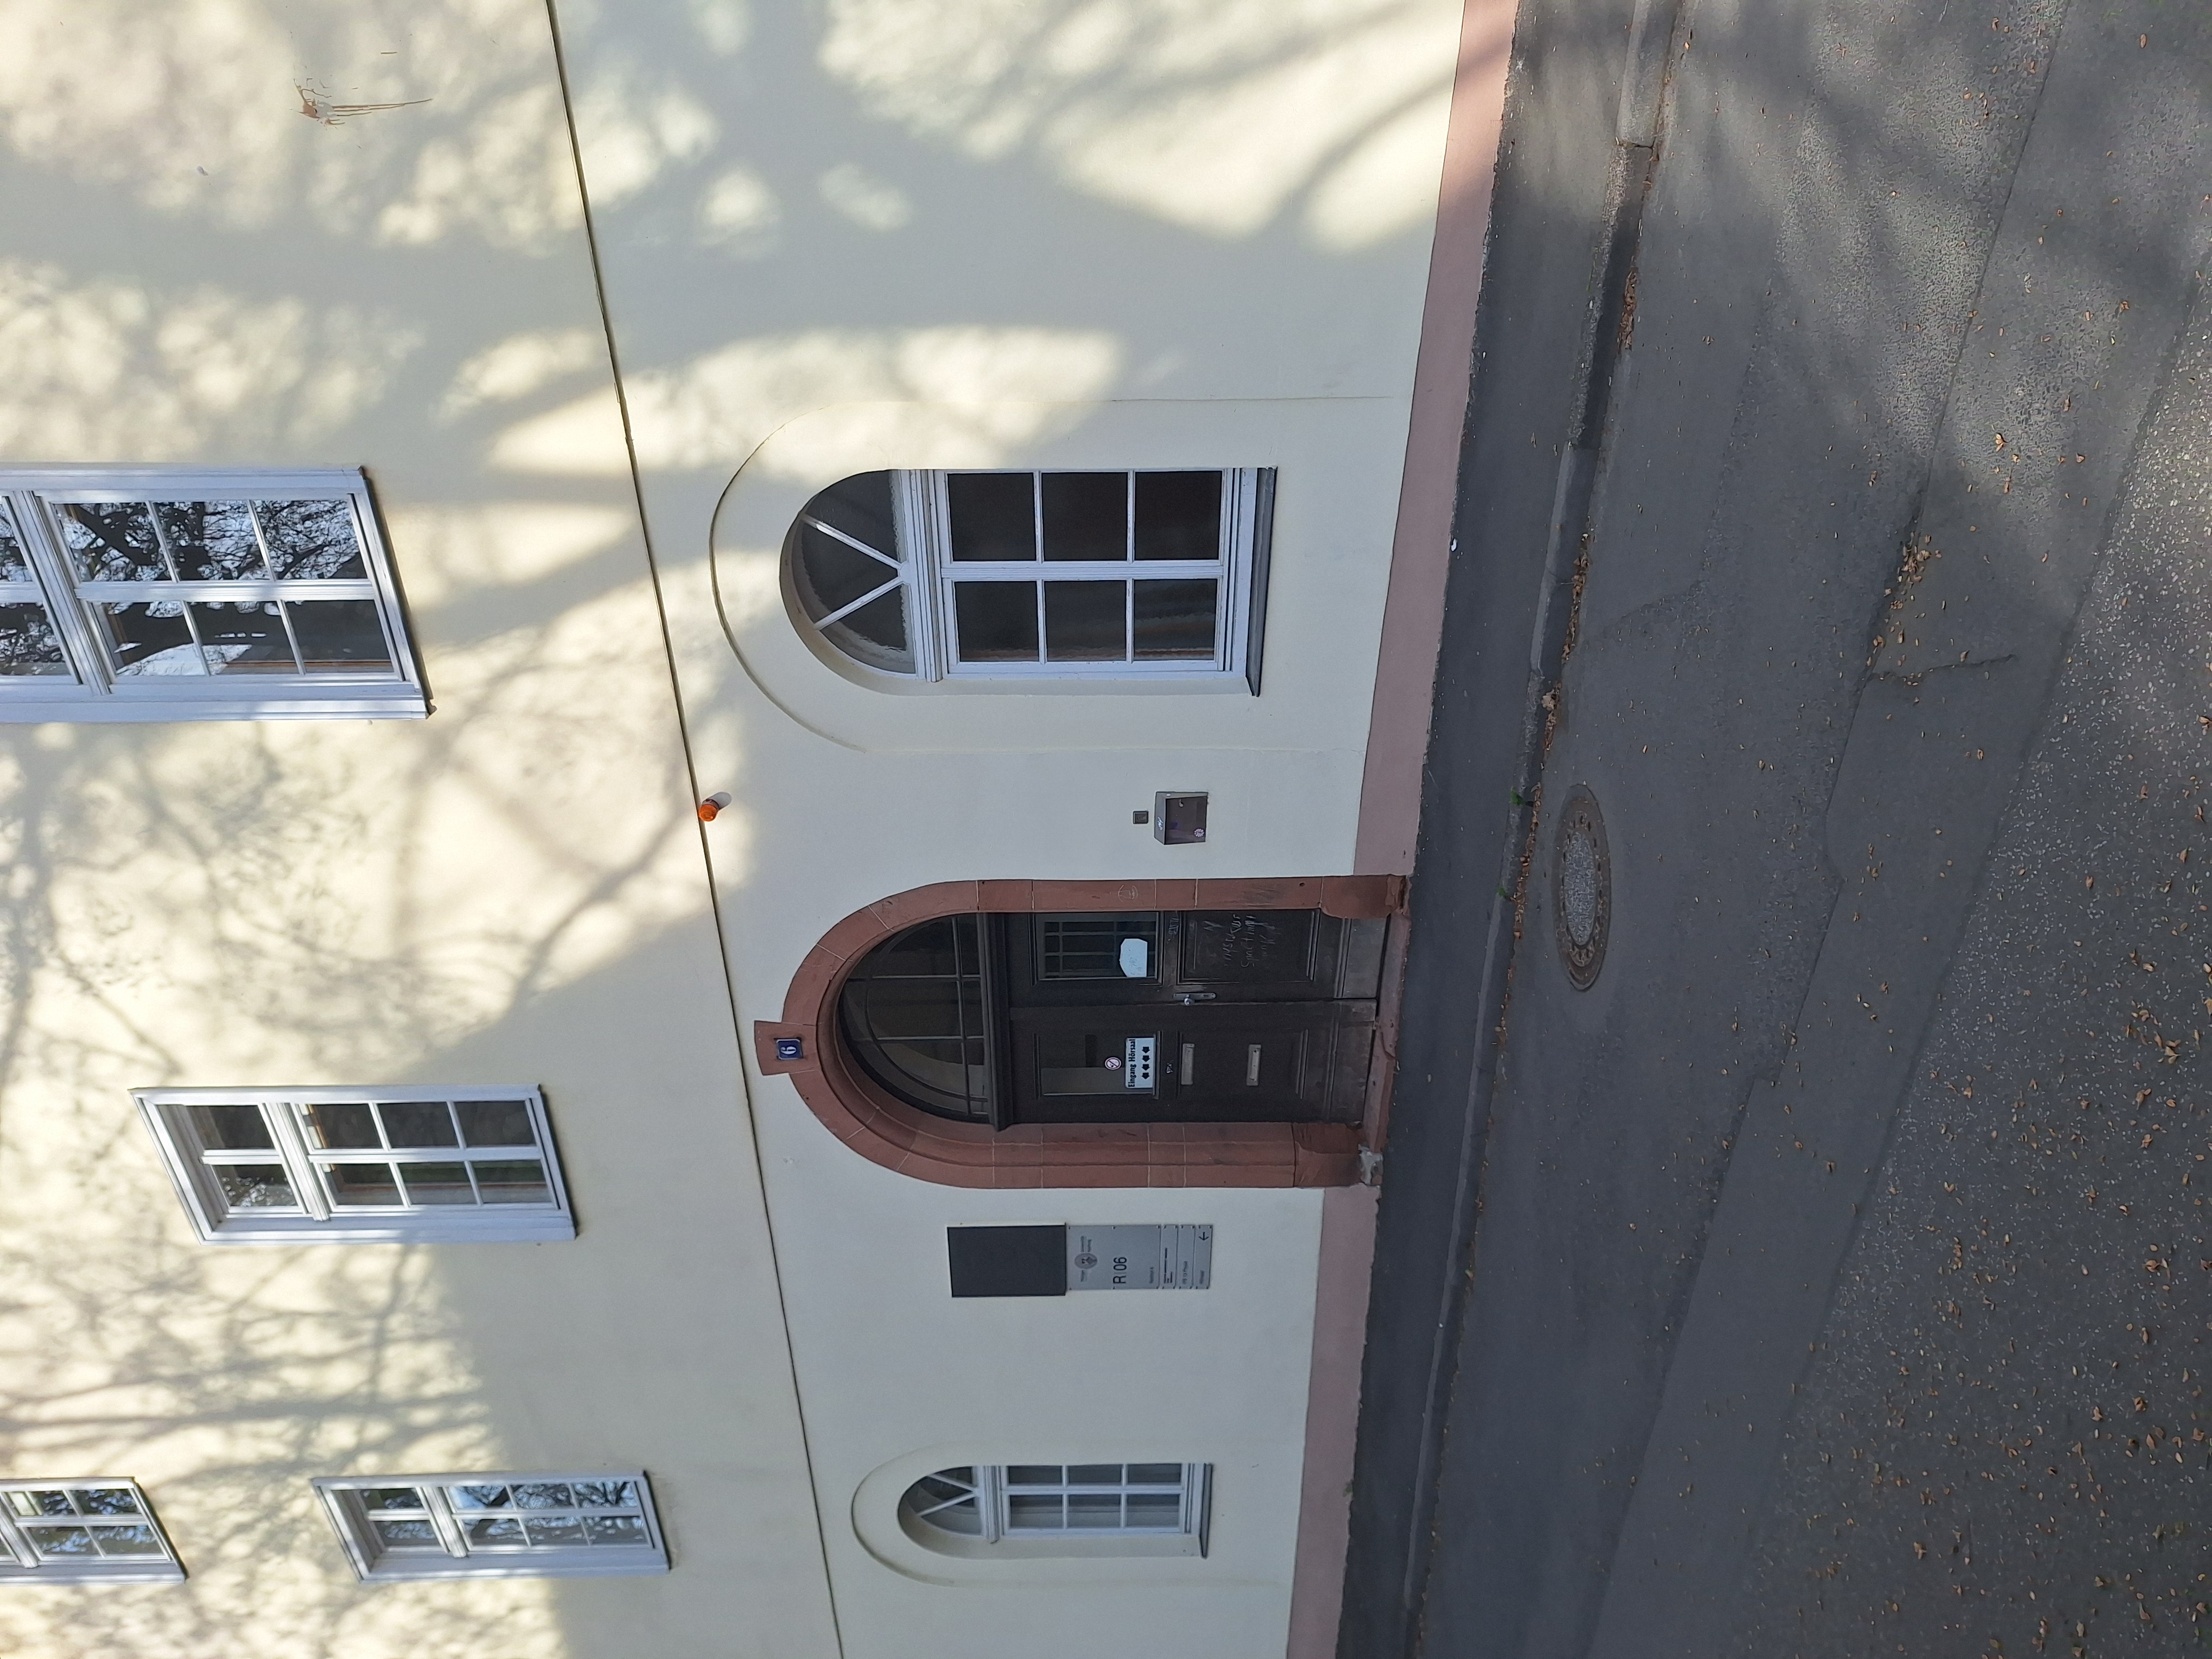
Building: Renthof 6